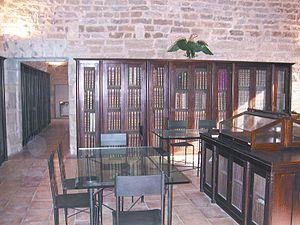
Les collections anciennes de l'UFR Médecine Photographie personnelle prise en juin 2005
Le tonaire de Saint-Bénigne de Dijon est un manuscrit du XIᵉ siècle de la notation musicale grégorienne, particulièrement conçue pour l'enseignement. Cette double notation neumatique et alphabétique fut redécouverte en 1847 à la bibliothèque de la faculté de médecine de Montpellier par Félix Danjou.
La faculté de médecine de Montpellier est une unité de formation et de recherche, composante de l'université de Montpellier pour la formation de futurs professionnels de la santé et de chercheurs dans le domaine du vivant.
L'université Montpellier-I ou université Montpellier 1, héritière de l'université de Montpellier fondée en 1289, réunit des disciplines diverses telles que la médecine, la pharmacie, le droit et les sciences politiques, l'éducation physique, les sciences économiques, l'odontologie et les sciences de gestion. C'est aujourd'hui, la plus importante université de l'académie de Montpellier par le nombre de ses étudiants.